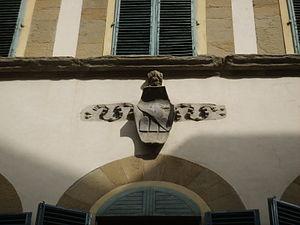
La famille Ridolfi est un noble famille florentine dont la dynastie commence avec Ridolfo Ridolfi